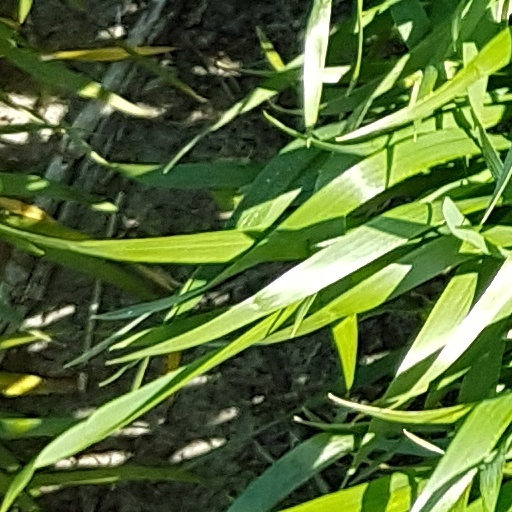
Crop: wheat